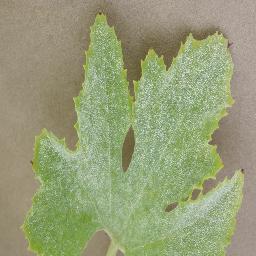
Label: Squash___Powdery_mildew